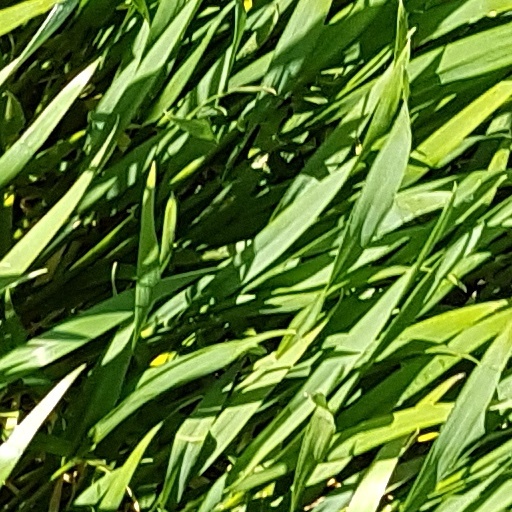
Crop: wheat